Hispano-Suiza 12Y

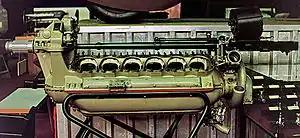

The Hispano-Suiza 12Y was an aircraft engine produced by Hispano-Suiza for the French Air Force before the Second World War. The 12Y became the primary French 1,000 hp (750 kW) class engine and was used in a number of famous aircraft, including the Morane-Saulnier M.S.406 and Dewoitine D.520.